Roque Sáenz Peña

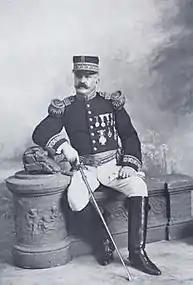
Sáenz-Peña in military uniform.

The War of the Pacific (La Guerra del Pacífico) pitted Chile against an allied Bolivia and Peru. Later, Argentina secretly joined the alliance. The dispute was over territory on the Pacific coast that had never been resolved, specifically control of a part of the Atacama Desert. The area contained high amounts of sodium nitrate which is a valuable mineral resource.